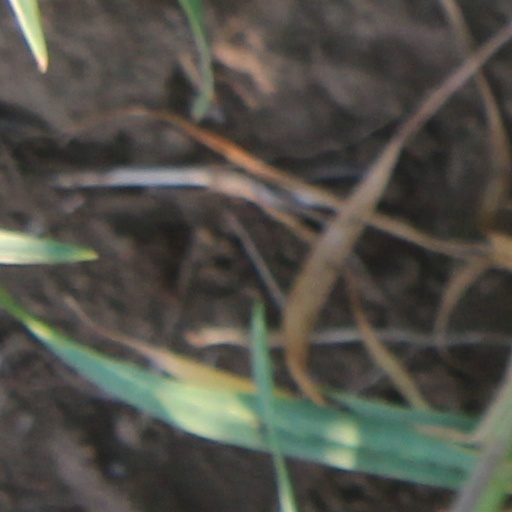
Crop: wheat